USS John P. Jackson

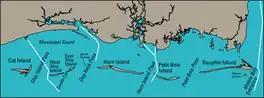
A map of Mississippi Sound, showing the location of Ship Island and other sites associated with "John P. Jackson"

Also on 4 April, the Union captured the Confederate blockade runner "P. C. Wallis". "John P. Jackson" fired on the vessel, and then when it halted, boarded it. The blockade runner's flammable cargo was on fire, but this was extinguished. "John P. Jackson" then later towed a transport, "Great Republic", to the passes at the mouth of the Mississippi River, while escorting Union Army troop movements as well. Beginning on 18 April, "John P. Jackson" took part in the bombardment of Fort Jackson and Fort St. Philip, which culminated in a group of ships led by Farragut passing the forts on 24 April. "John P. Jackson" had towed the sloop-of-war USS "Portsmouth" into its intended firing position, but the sloop broke free from its moorings and "John P. Jackson" had to retrieve the vessel from further downriver.